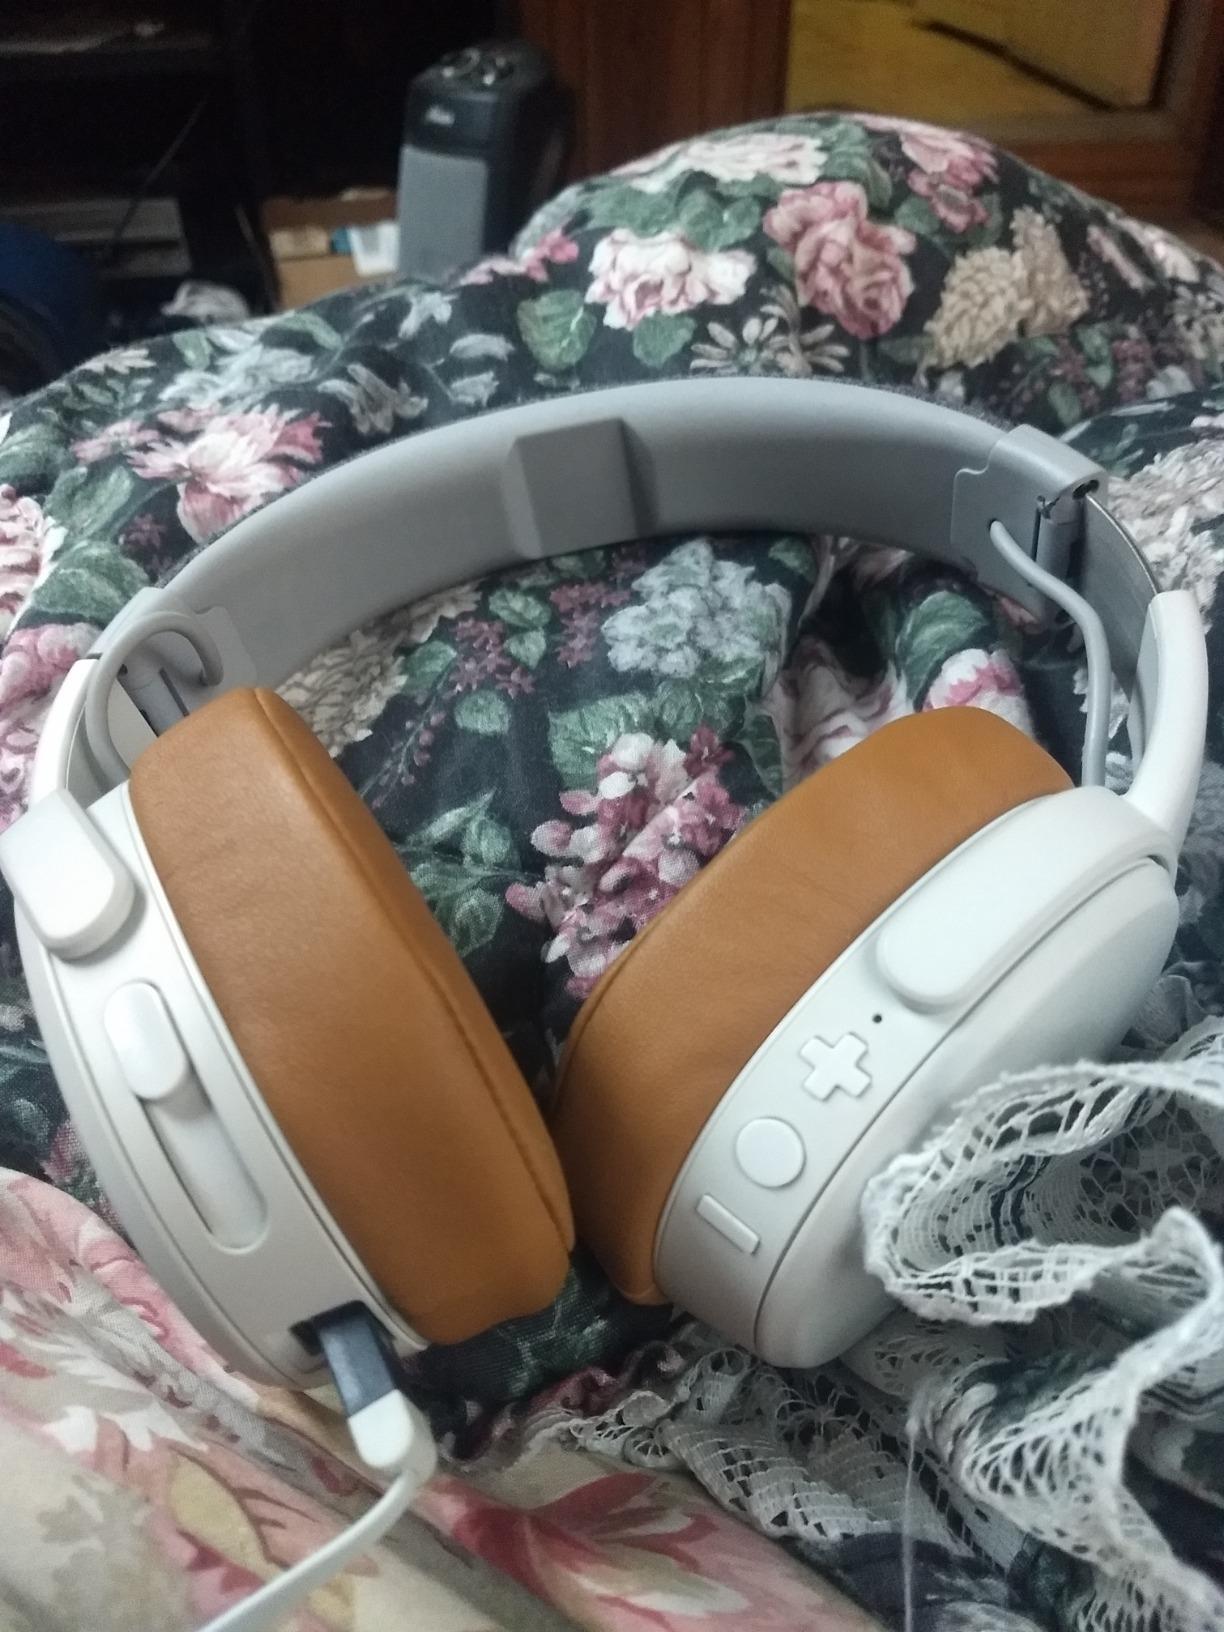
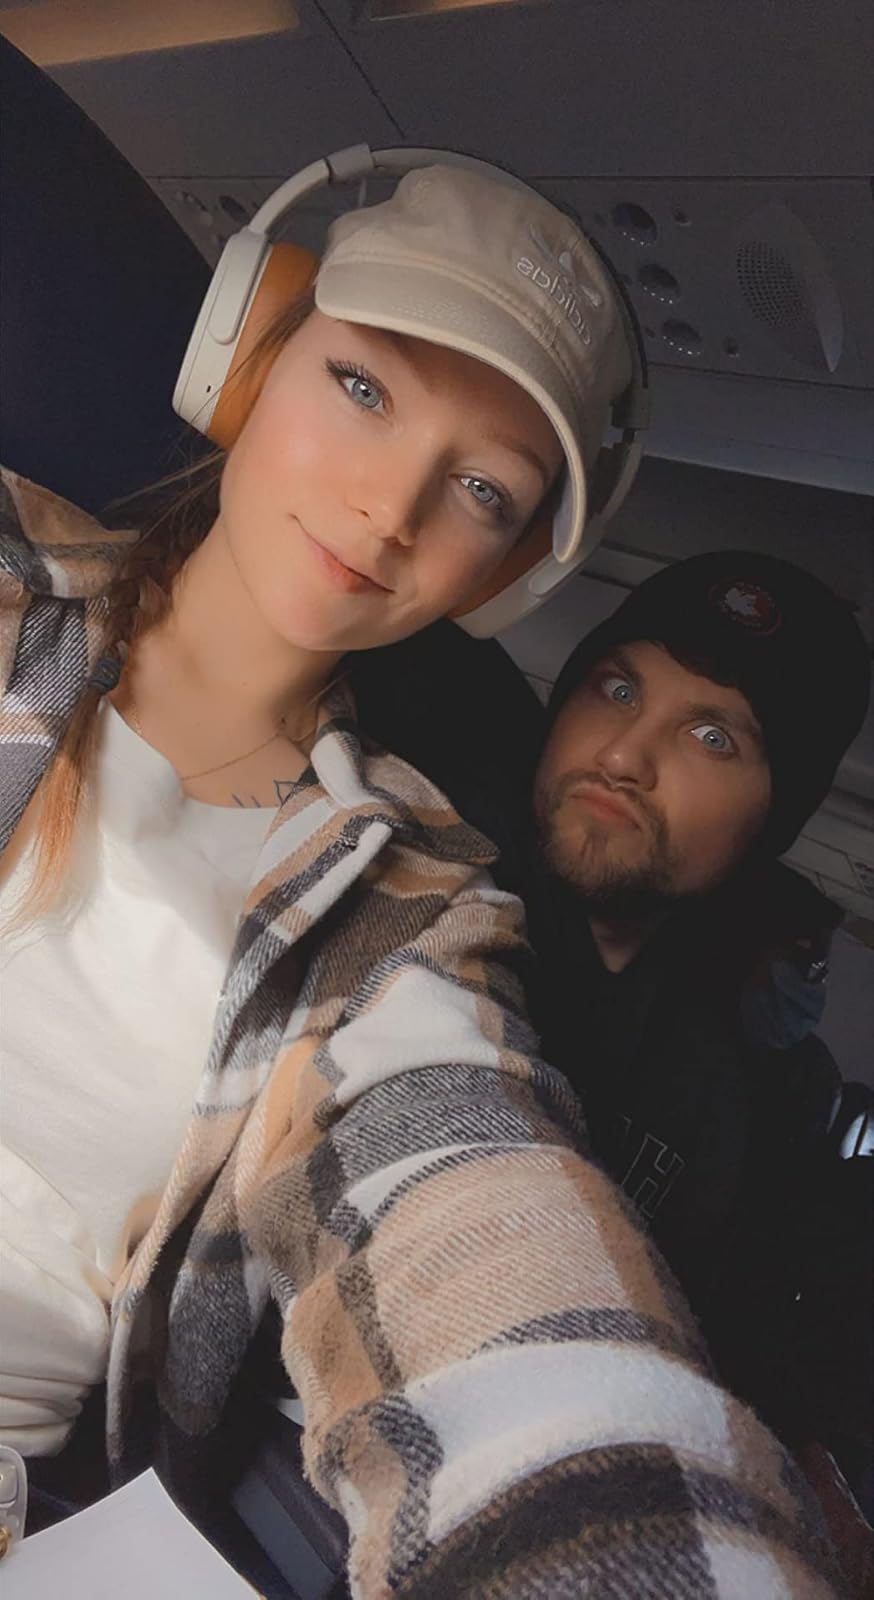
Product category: headphones
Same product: yes